Yury Chernavsky

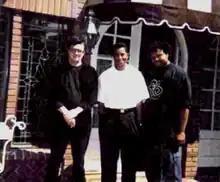
Yury Chernavsky, Jermaine Jackson and Damon Elliott

As an Executive Producer, Chernavsky was a contributor to Dance Jam Project, Hollywood, CA. He maintains close relations with the musical family clans of Dionne Warwick – Damon Elliott, the Jackson family – Jermaine Jackson, companies and recording studios , Track Records, Ambience Music Group, Pikosso Records, EMI, SONY, etc. He continues traveling and experimenting in the field of international music business with young American and European singers and musicians (in the style of R&B and rap), movie actors, and directors.